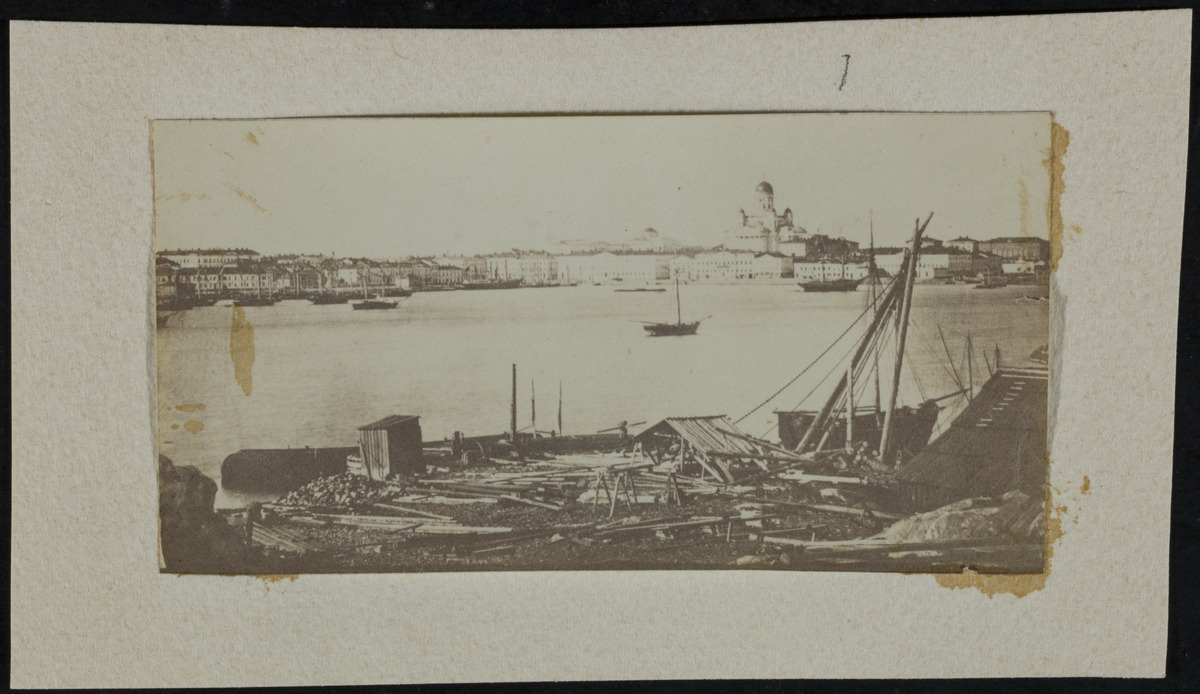
Näkymä Eteläsatamaan Valkosaaren rannalta katsottuna: Nikolainkirkko, Pohjoisesplanadin kivitaloja, rakenteilla oleva Uspenskin katedraali ja purjelaivoja satama-altaassa
sisällön kuvaus: Näkymä Eteläsatamaan Valkosaaren rannalta katsottuna: Nikolainkirkko, Pohjoisesplanadin kivitaloja, rakenteilla oleva Uspenskin katedraali ja purjelaivoja satama-altaassa. Kuvan etualalla työmaa ja puisia varastorakennuksia Valkosaaren rannassa. mustavalkoinen
Kuvaaja: Hårdh, C.A., valokuvaaja
Ajankohta: kuvausaika 1866
Paikka: Suomi, Uusimaa, Helsinki, Katajanokka Helsinki
Aiheet: satamat, kirkot, tiilirakennukset, puurakennukset, purjelaivat, merivesi